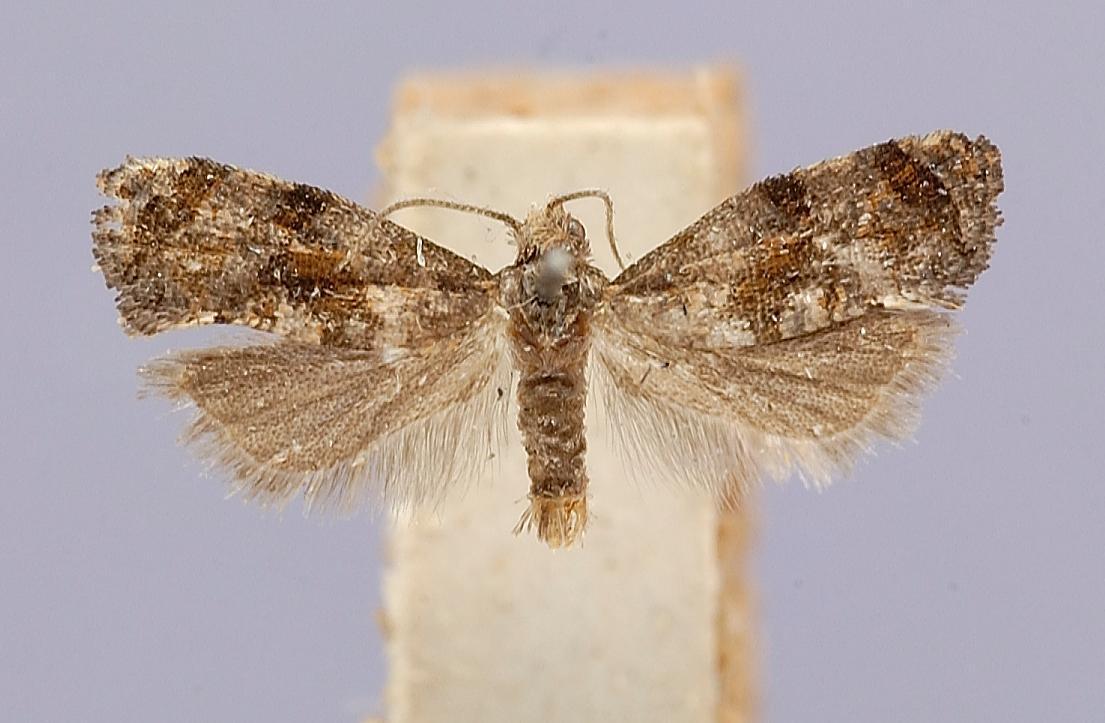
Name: Rolandylis fusca
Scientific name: Rolandylis fusca Pogue, 2001
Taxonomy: Animalia, Arthropoda, Insecta, Lepidoptera, Tortricidae
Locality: [Not Stated], Putnam, Illinois, United States
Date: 10 Jun 1962